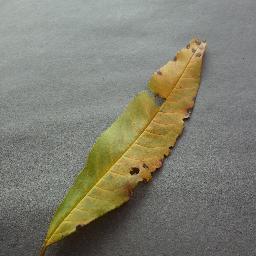
Label: Peach___Bacterial_spot